The Shuttered Room

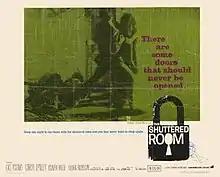
Theatrical release poster

The Shuttered Room (also known as Blood Island) is a 1967 British horror film directed by David Greene, and starring Gig Young and Carol Lynley. It was written by D. B. Ledrov and Nathaniel Tanchuck based on the 1959 short story of the same name by August Derleth, published as a so-called "posthumous collaboration" with H. P. Lovecraft. A couple move into a house with dark secrets.